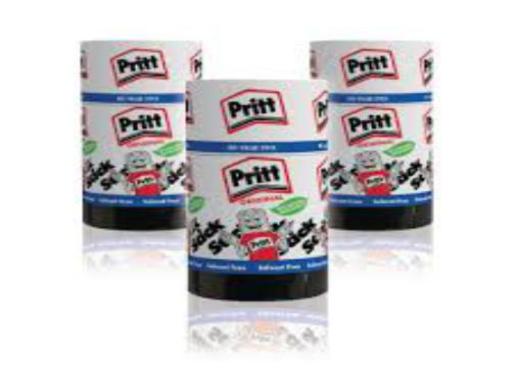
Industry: Necessities